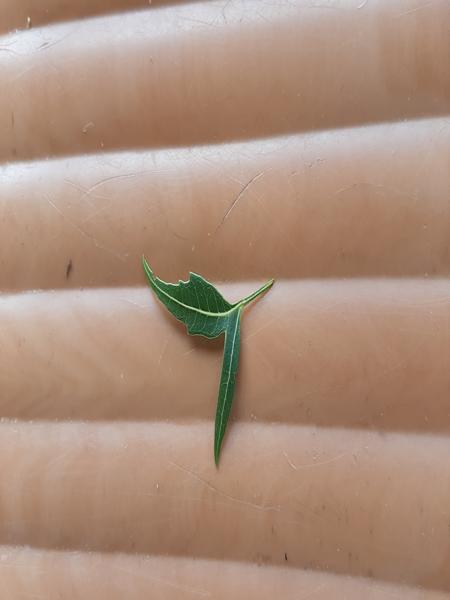
Plant: Neem